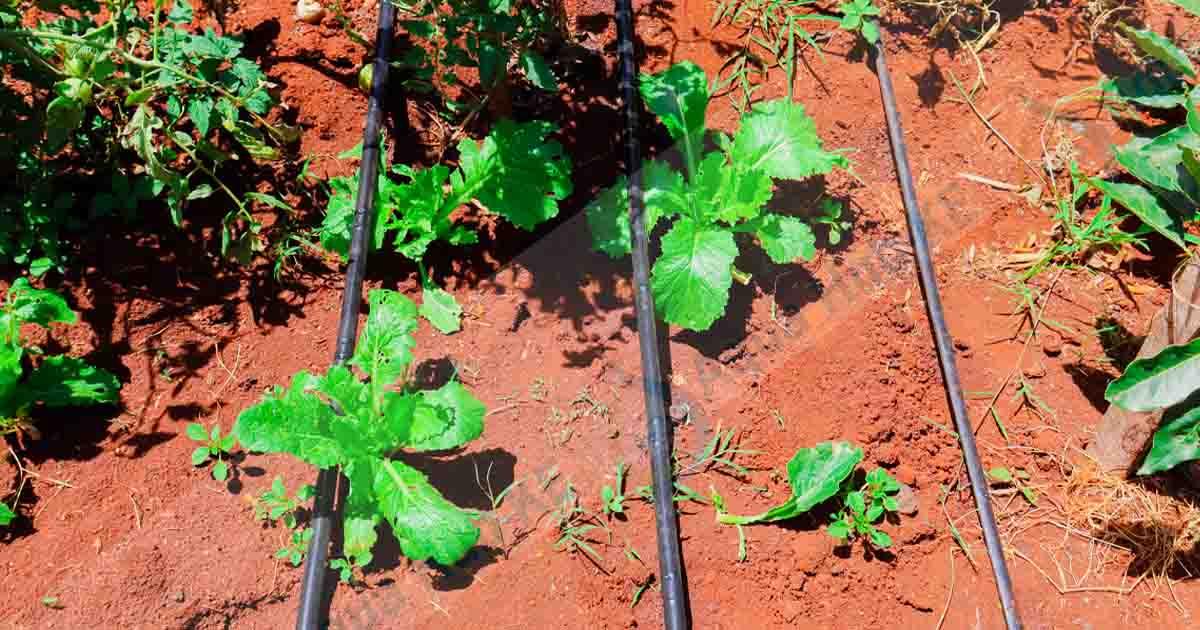
Hii ni aina moja ya ukulima. Mimea mbali mbali hupandwa kutumia kilimo hiki. Manufaa yake ni kama vile, mazao hukua kwa wingi na huwa zinafanyika katika sehemu ambazo hazina mvua ya kutosha.